Lim Yo-hwan

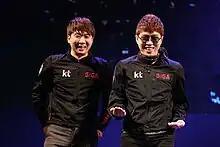
Lee "NaDa" Yoon-yeol (left) and Lim "BoxeR" Yo-hwan (right) at the KT GiGA Legends Match

On November 6, 2015, Lim participated in a two-versus-two exhibition show match in "StarCraft" at BlizzCon 2015. On February 20, 2016, Lim took part in the KT GiGA Legends Match, a show match that included three other prominent "StarCraft" players: Guillaume "Grrrr..." Patry, Lee "NaDa" Yoon-yeol, and Hong "YellOw" Jin-ho. Lim finished in third place at the event. Another show match involving Lim took place on February 22, 2022, called "Again Lim Jin-rok". It was a best-of-five series against YellOw. Lim emerged victorious with a score of three to two. The event garnered over 210,000 viewership.